Lizzie Deignan

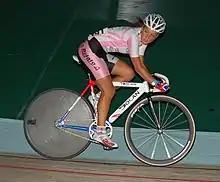
Deignan at the Manchester round of the 2007 Revolution series

Deignan won a silver medal in the scratch race at the Junior World Track Championships in 2005, she was under-23 European Scratch Race Champion in 2007 and 2008, and came second in the Points Race in 2007. In the 2008–09 UCI Track Cycling World Cup Classics, she took a total of seven gold medals after competing in three of the five meetings.